Makin (atoll)

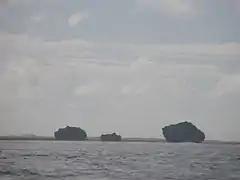
Makin Island reef

Makin is located six km northeast of the northeastern corner of Butaritari atoll reef and 6.9 km from the Butaritari islet of Namoka. It is a linear reef feature, 12.3 km long north-south, with five islets, the two larger ones being inhabited (Makin and Kiebu). The third largest, and southernmost islet, Onne, is also inhabitable. This string of islands is the northernmost feature of the Gilbert Islands, and the third most northerly in the island nation of Kiribati (only Teraina and Tabuaeran of the Line Islands are more northerly). Makin is not a true atoll, but since the largest and northernmost of the islets, also called Makin, has a nearly landlocked lagoon, 0.3 km in size and connected to the open sea in the east only through a 15 metre wide channel (with a road bridge over it), it might be considered a degenerate atoll. Kiebu, the second largest islet, has an even smaller, completely landlocked lagoon on its eastern side, with about 80 m in diameter (making an area of about 0.005 km or 0.5 hectares) and at distance of 60 m to the open sea.